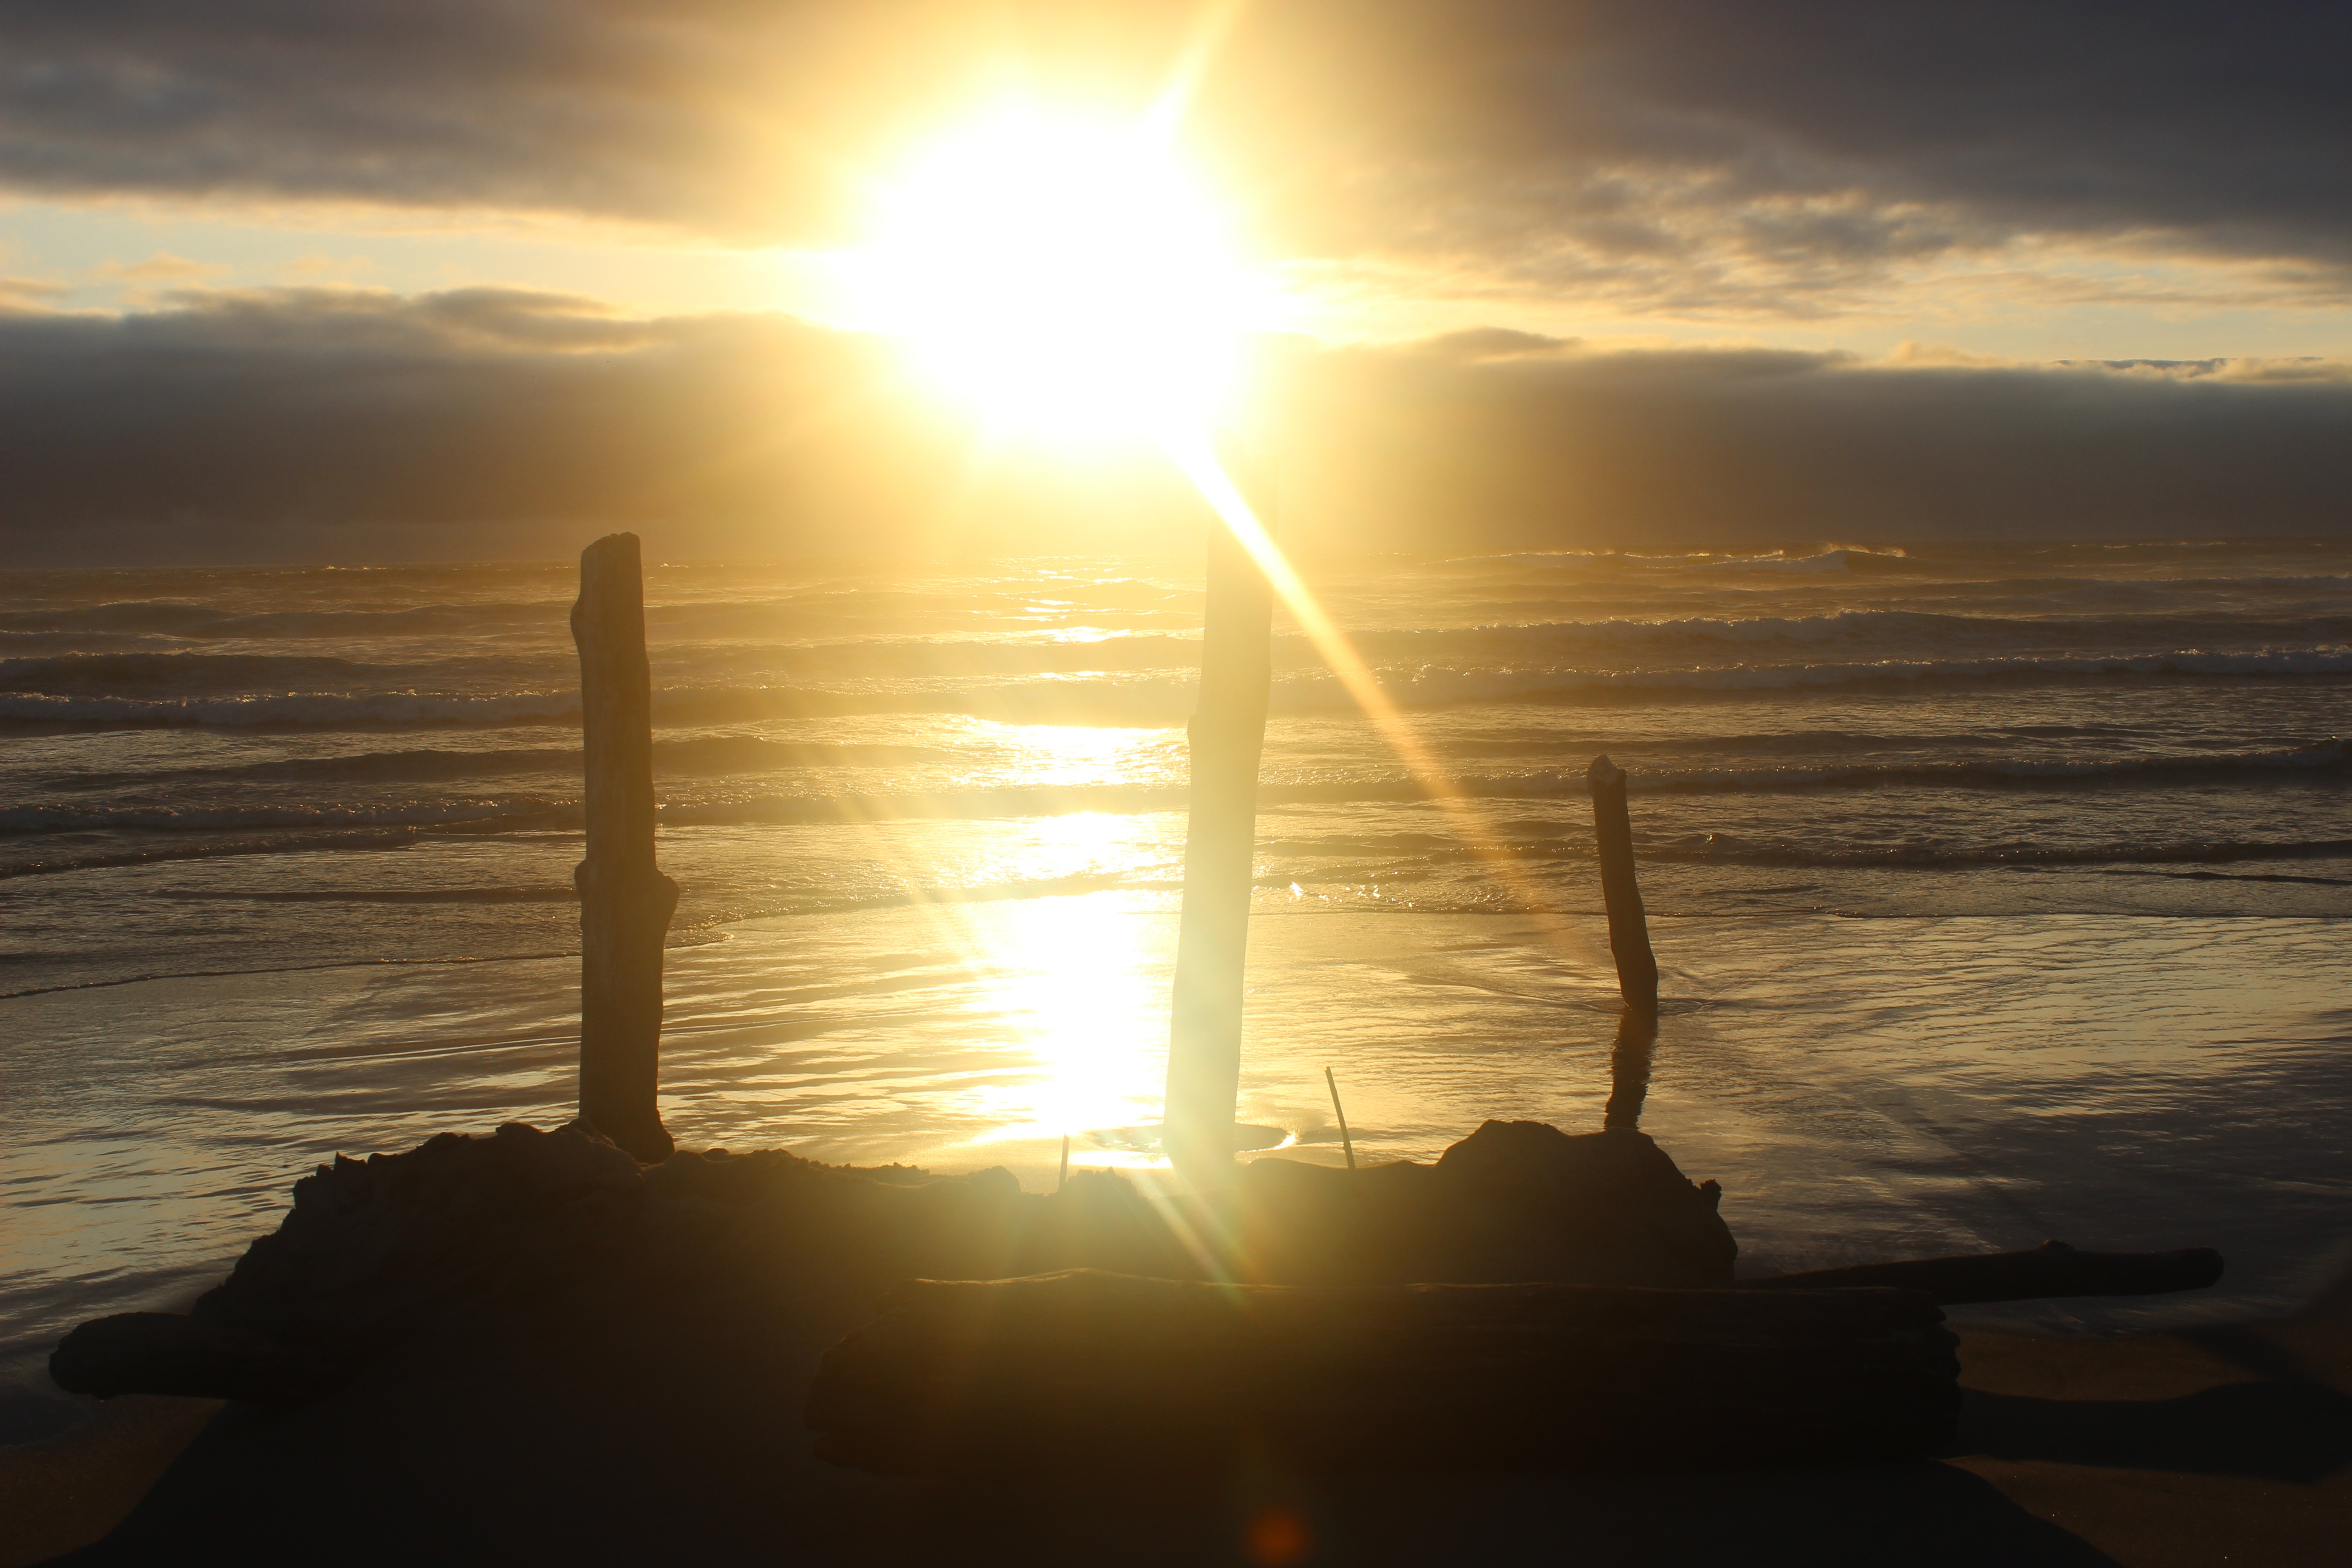
beach, sea, coast, ocean, horizon, light, cloud, sun, sunrise, sunset, sunlight, morning, wave, dawn, atmosphere, dusk, evening, reflection, afterglow, astronomical object, atmospheric phenomenon